Bielsko-Biała

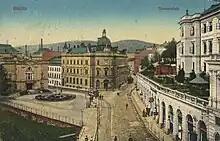
From left: the theater, the main post office and the Bielsko Castle

The relief of Bielsko-Biała is quite diverse. Within the administrative borders of the city there are both upland and mountainous areas. The centrally located Bolesław Chrobry Square is above sea level. The lowest point are Komorowice Ponds at above sea level, while the highest peak is Klimczok in Silesian Beskids at above sea level. The upland part of Bielsko-Biała consists of dozens of hills, separated by valleys of rivers and streams, the central one being the valley of the Biała River. The Beskid massifs are separated by the Wilkowice Gate ("Brama Wilkowicka") connecting the Silesian Foothills ("Pogórze Śląskie") with the Żywiec Basin ("Kotlina Żywiecka"). There are 14 mountain peaks within the city limits: Cyberniok, Dębowiec, Klimczok, Kołowrót, Kopany, Kozia Góra, Łysa Góra, Palenica, Przykra, Równia, Stołów, Szyndzielnia, Trzy Kopce and Wysokie. In addition, the slopes of Czupel, Gaiki and Magurka Wilkowicka mountains partly reach the peripheral districts of Bielsko-Biała. On the south-western slopes of Stołów is the Stołów Cave ("Jaskinia w Stołowie"), whose passages are long. In 2003, an entrance to the Deep Stołów Cave ("Jaskinia Głęboka w Stołowie") was also discovered on the slopes of Stołów. With a length of and a depth of , it is one of the largest caves in the Polish part of Carpathians. Several smaller caves can also be found in the Klimczok area.